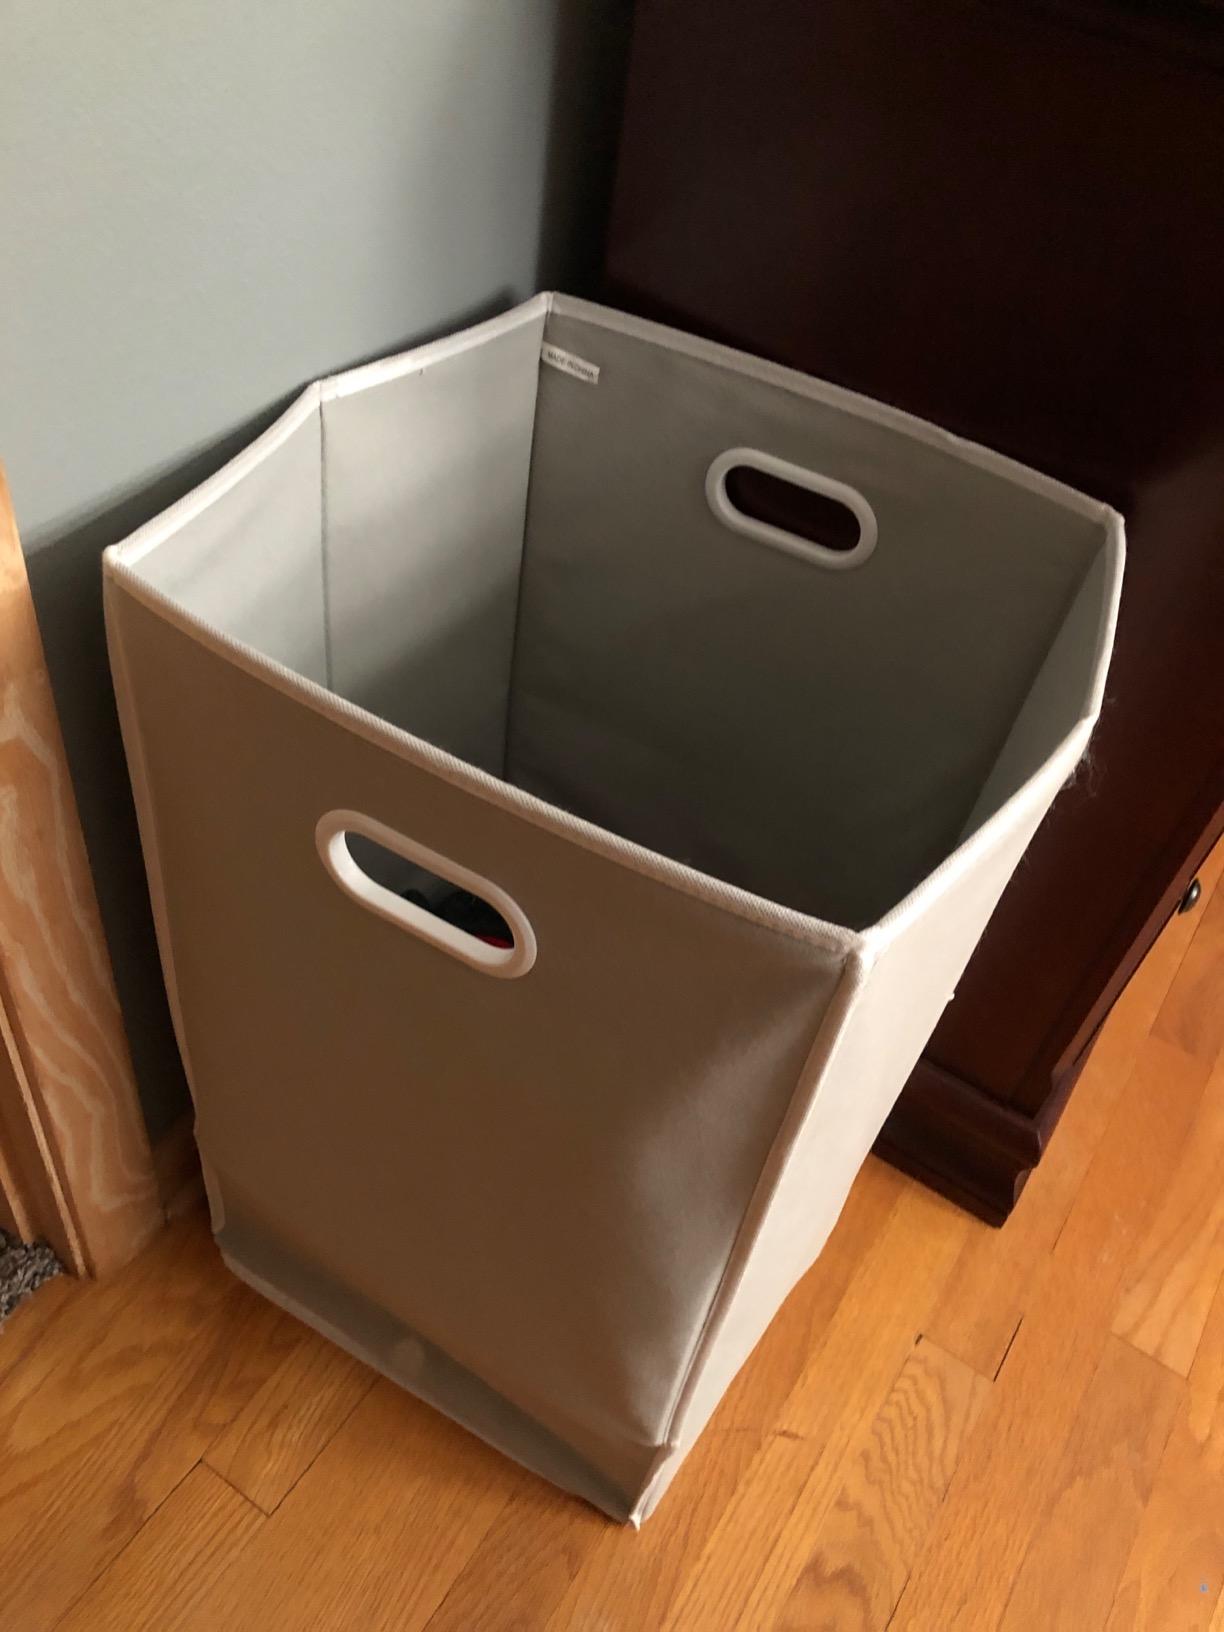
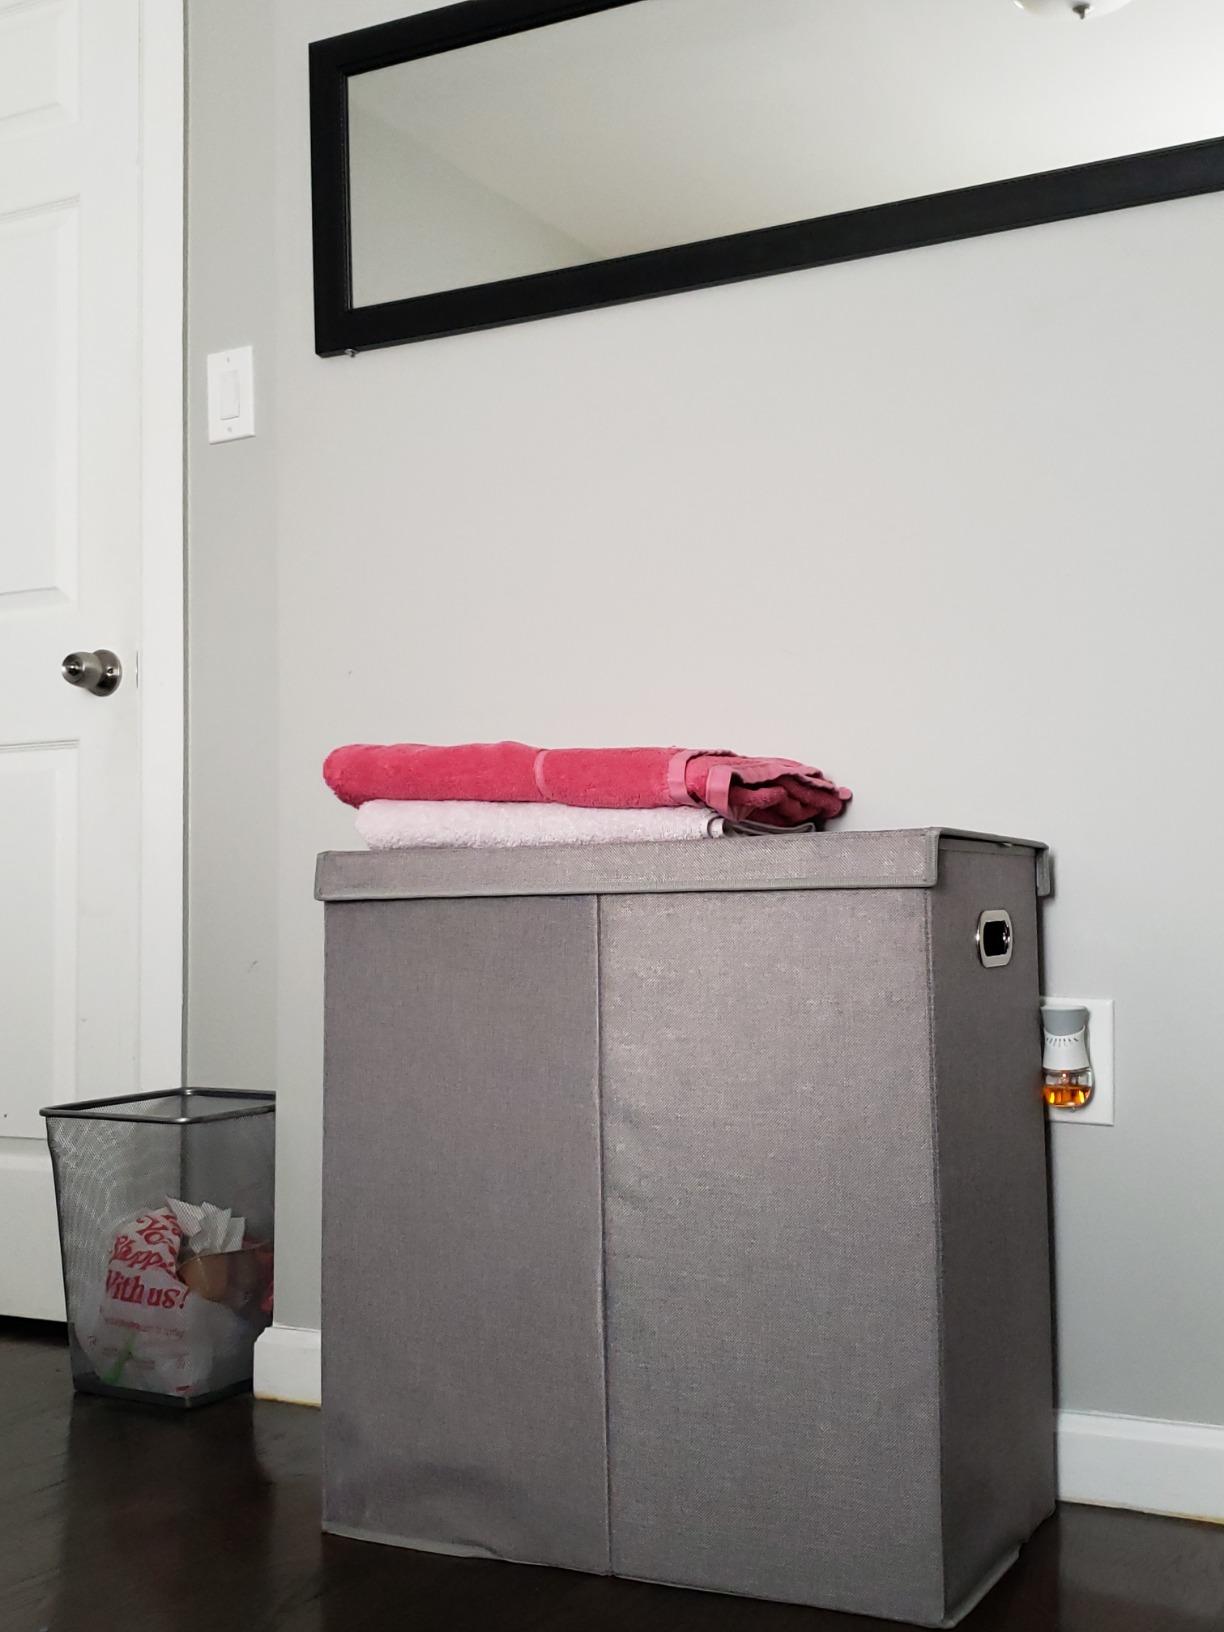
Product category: items_hamper
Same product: no